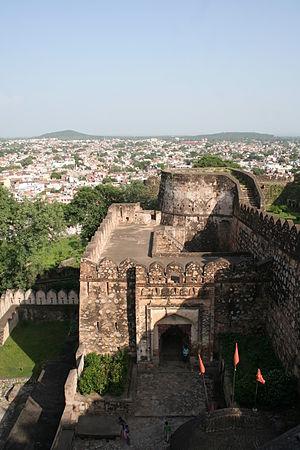
Le fort et la ville de Jhansi.